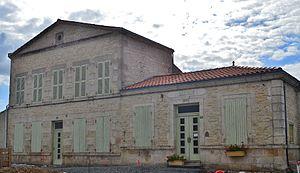
Virson est une commune du Sud-Ouest de la France située dans le département de la Charente-Maritime.